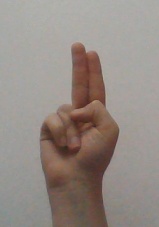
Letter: taa